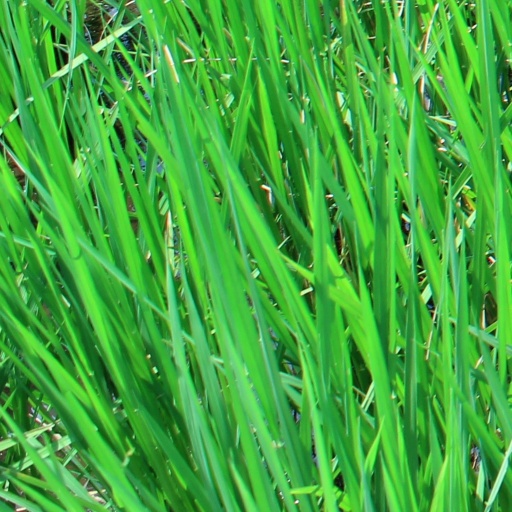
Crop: rice